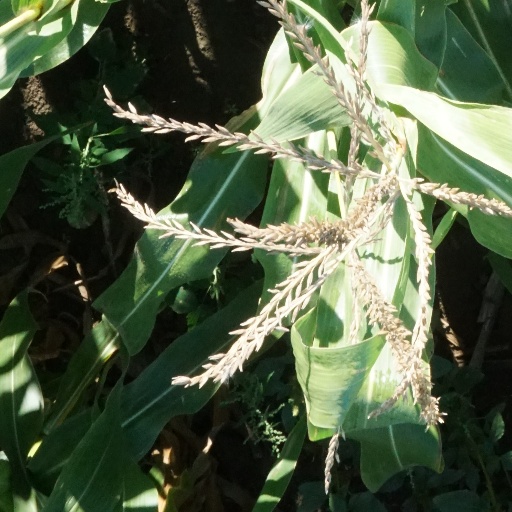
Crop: maize; corn